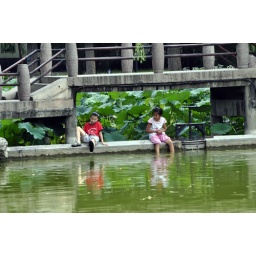
Girls by green lake in Beijing park.